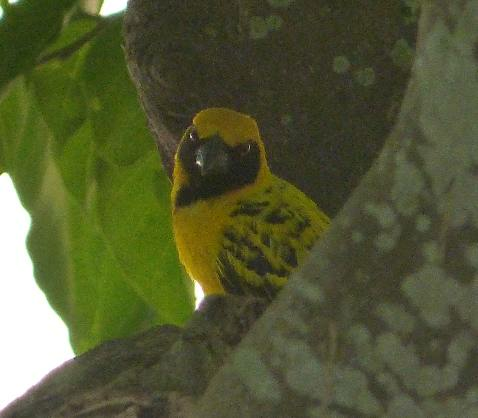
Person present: No